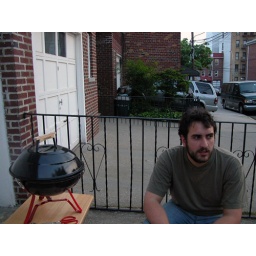
All of Stuart's safety training is rebelling against this rickety grill sitting on a rickety TV table on our slanted driveway.